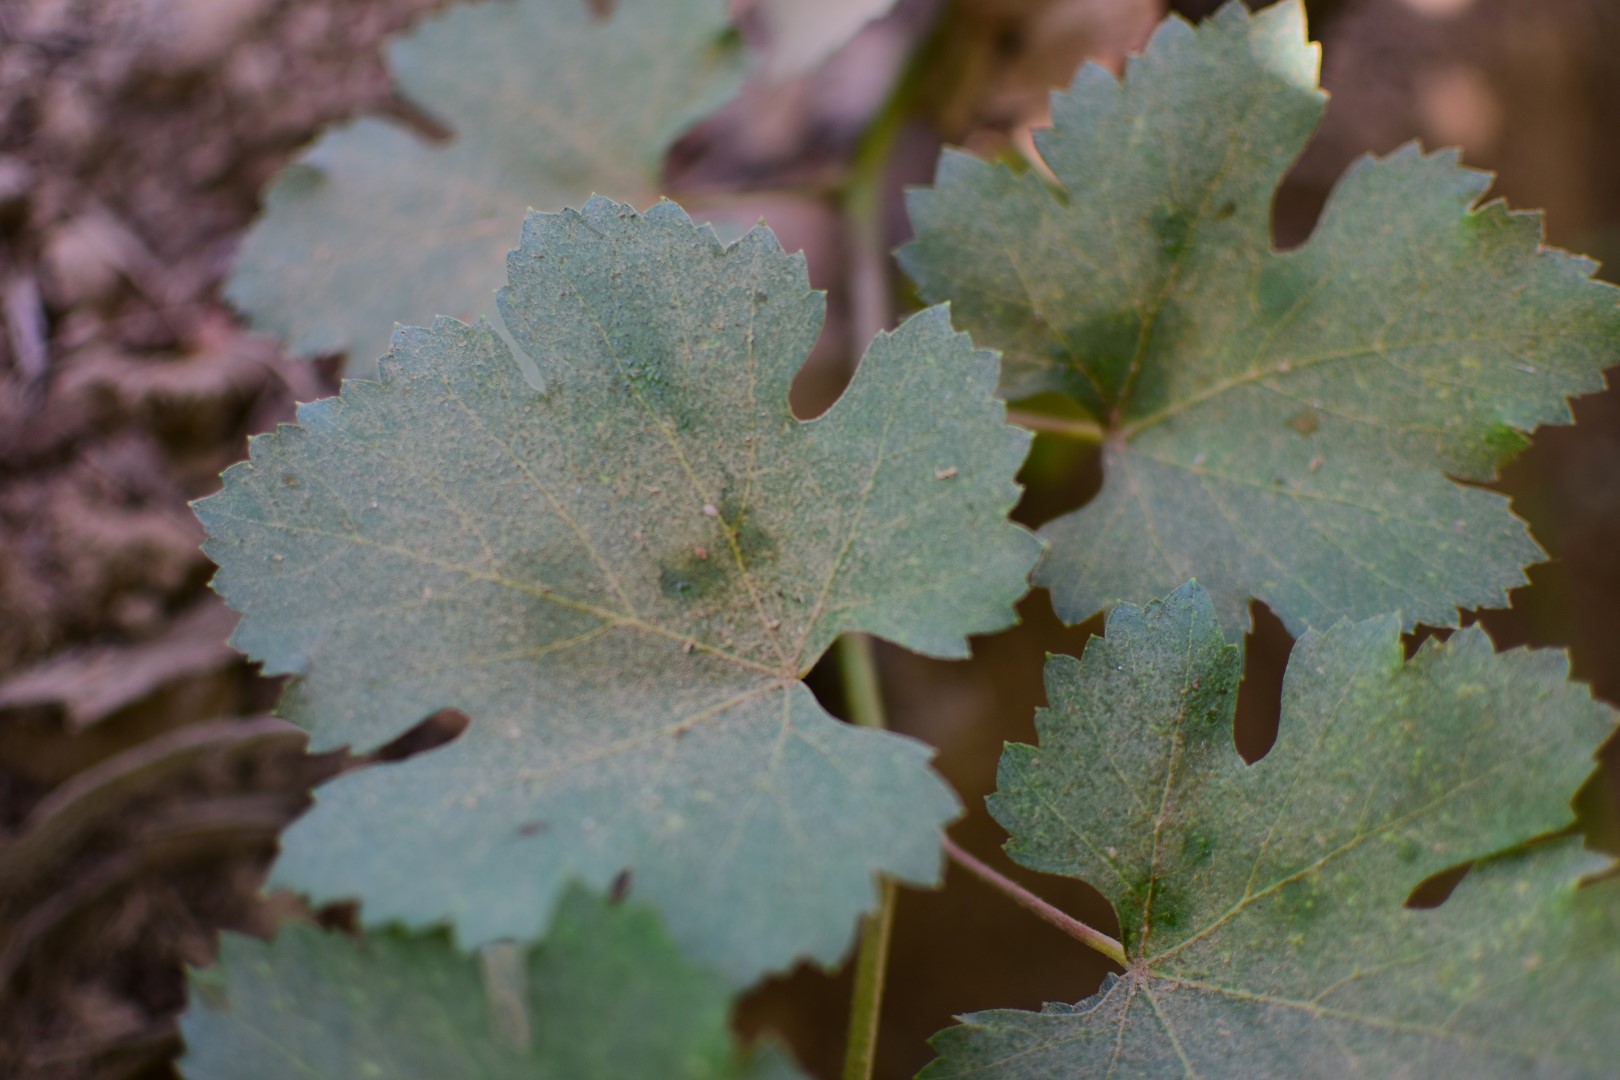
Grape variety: Frinsi